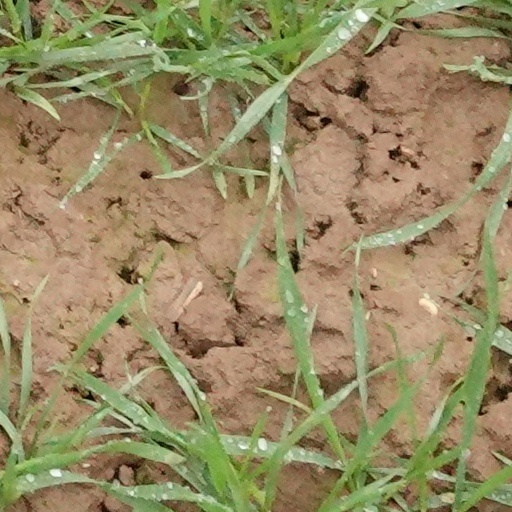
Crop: wheat